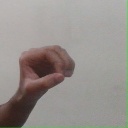
अक्षर: औ